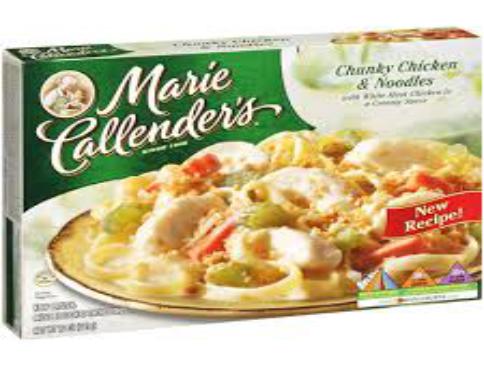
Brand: Marie Callender's
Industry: Food